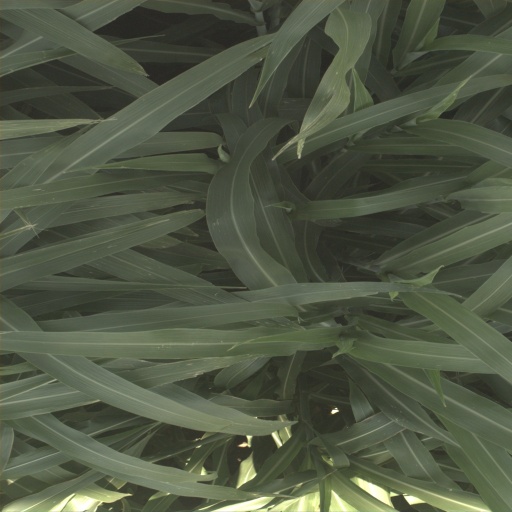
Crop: sorghum